South Pacific (TV series)

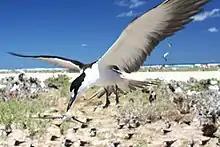
A sooty tern flies over a seabird colony on French Frigate Shoals

The third episode begins in the tropics, where a white sperm whale calf stays close to its mother. The 19th-century story of the "Essex", with its whalemen stranded in their lifeboats after a sperm whale attack is used to illustrate the difficulty of surviving in the open ocean. The currents that circle the South Pacific support huge shoals and an incredible variety of life, but much of the centre is an ocean desert. Nutrients are trapped at depth by the thermocline, making the windless surface clear but barren. Life can be tough for large predators. Some, including short-finned pilot whales, can dive to great depths to hunt squid. Others, such as rare oceanic whitetip sharks, track the whales hoping for scraps or a chance to seize a young calf. The waters around the Galápagos teem with life thanks to the cool, nutrient-rich Antarctic current. Underwater footage shows penguins, manta rays, and sea lions feeding. The sea lions work together to divide shoals into smaller bait balls, and blow bubbles into the reef to scare fish out. Seabirds are great ocean wanderers, but all must return to land to breed. On French Frigate Shoals, frigatebirds take sooty tern chicks from their nests, whilst offshore a dozen tiger sharks snatch any unfortunate black-footed albatross chicks that get their maiden flight wrong. Dusky dolphins and bull sperm whales are filmed in the waters off New Zealand, where rescue boats guide an exhausted whale beached in a shallow bay back out to sea.